State Route 1002 (Lehigh County, Pennsylvania)

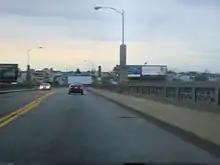
Built in 1929, Tilghman Street Bridge, which crosses the Lehigh River in Allentown's east-side, is the oldest bridge on SR 1002.

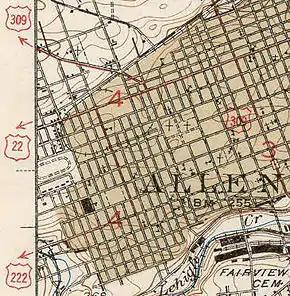
A 1939 map of Tilghman Street

When the state began taking over Pennsylvania highways following passage of the Sproul Road Bill, signed May 31, 1911, this system did not include the direct Allentown to Harrisburg route to which Interstate 78 belonged. The main route to Harrisburg was renamed William Penn Highway, and further south, on Hamilton Boulevard, it was Pennsylvania Route 222, and U.S. Route 222; the portion near Allentown was Legislative Route 157 (LR 157).